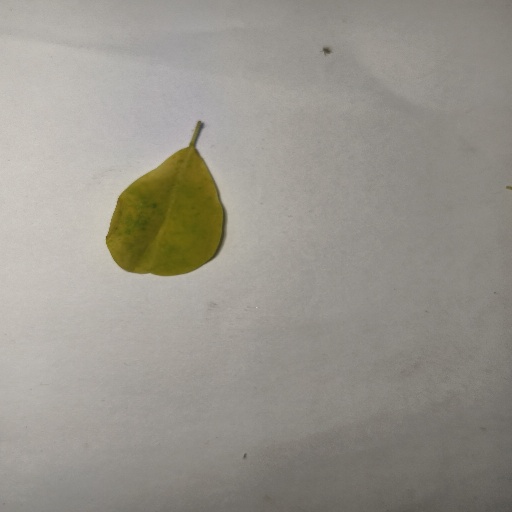
Species: Sojina
Leaf condition: Yellow Leaf